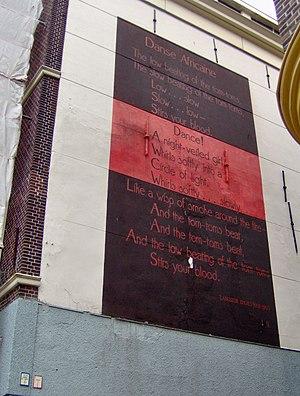
Langston Hughes est un poète, nouvelliste, dramaturge et éditorialiste américain du XXᵉ siècle. Sa renommée est due en grande partie à son implication dans le mouvement culturel communément appelé Renaissance de Harlem qui a secoué Harlem dans les années 1920. Quelques-unes de ses œuvres sont publiées en français.